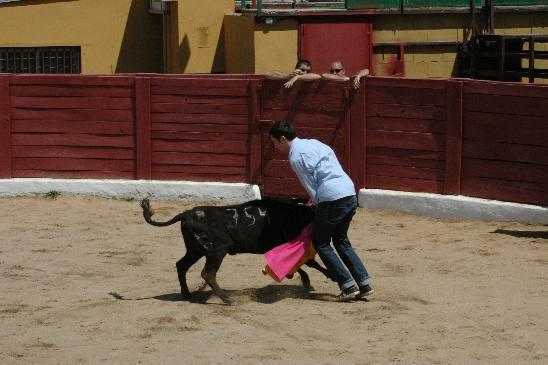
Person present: Yes